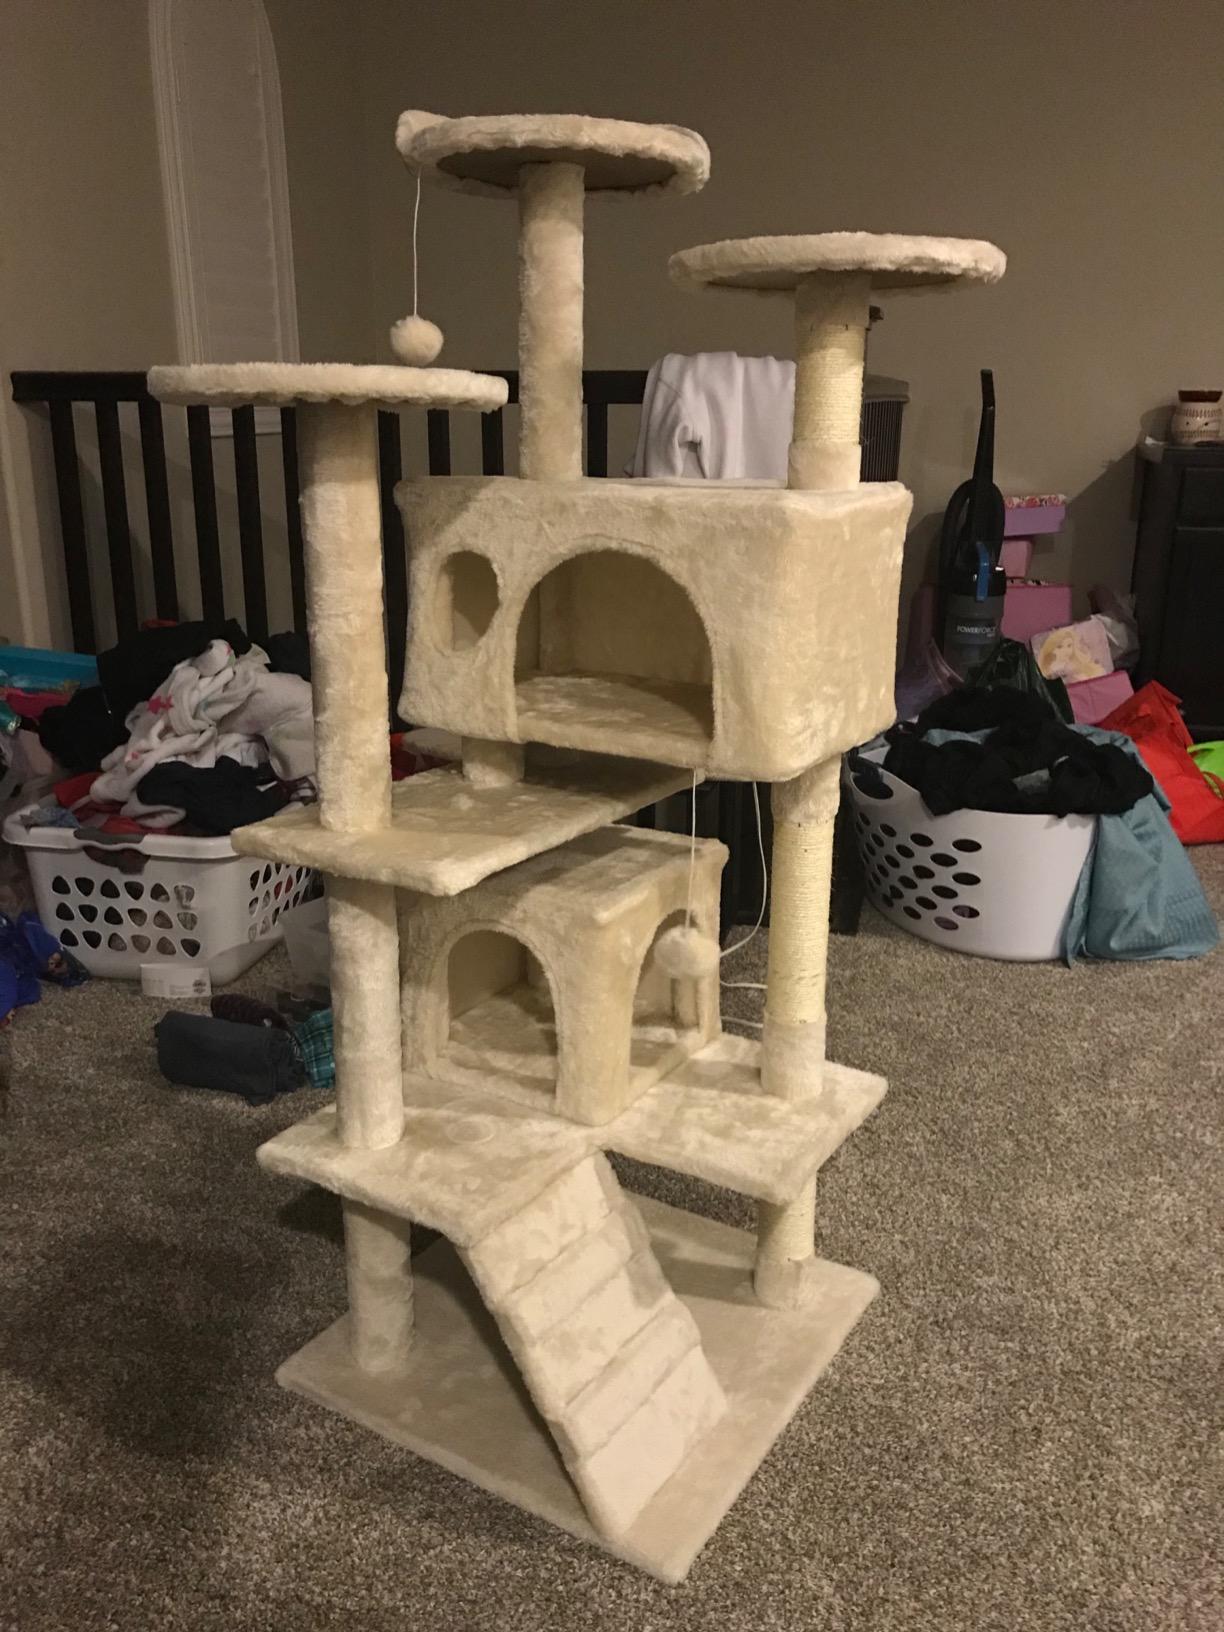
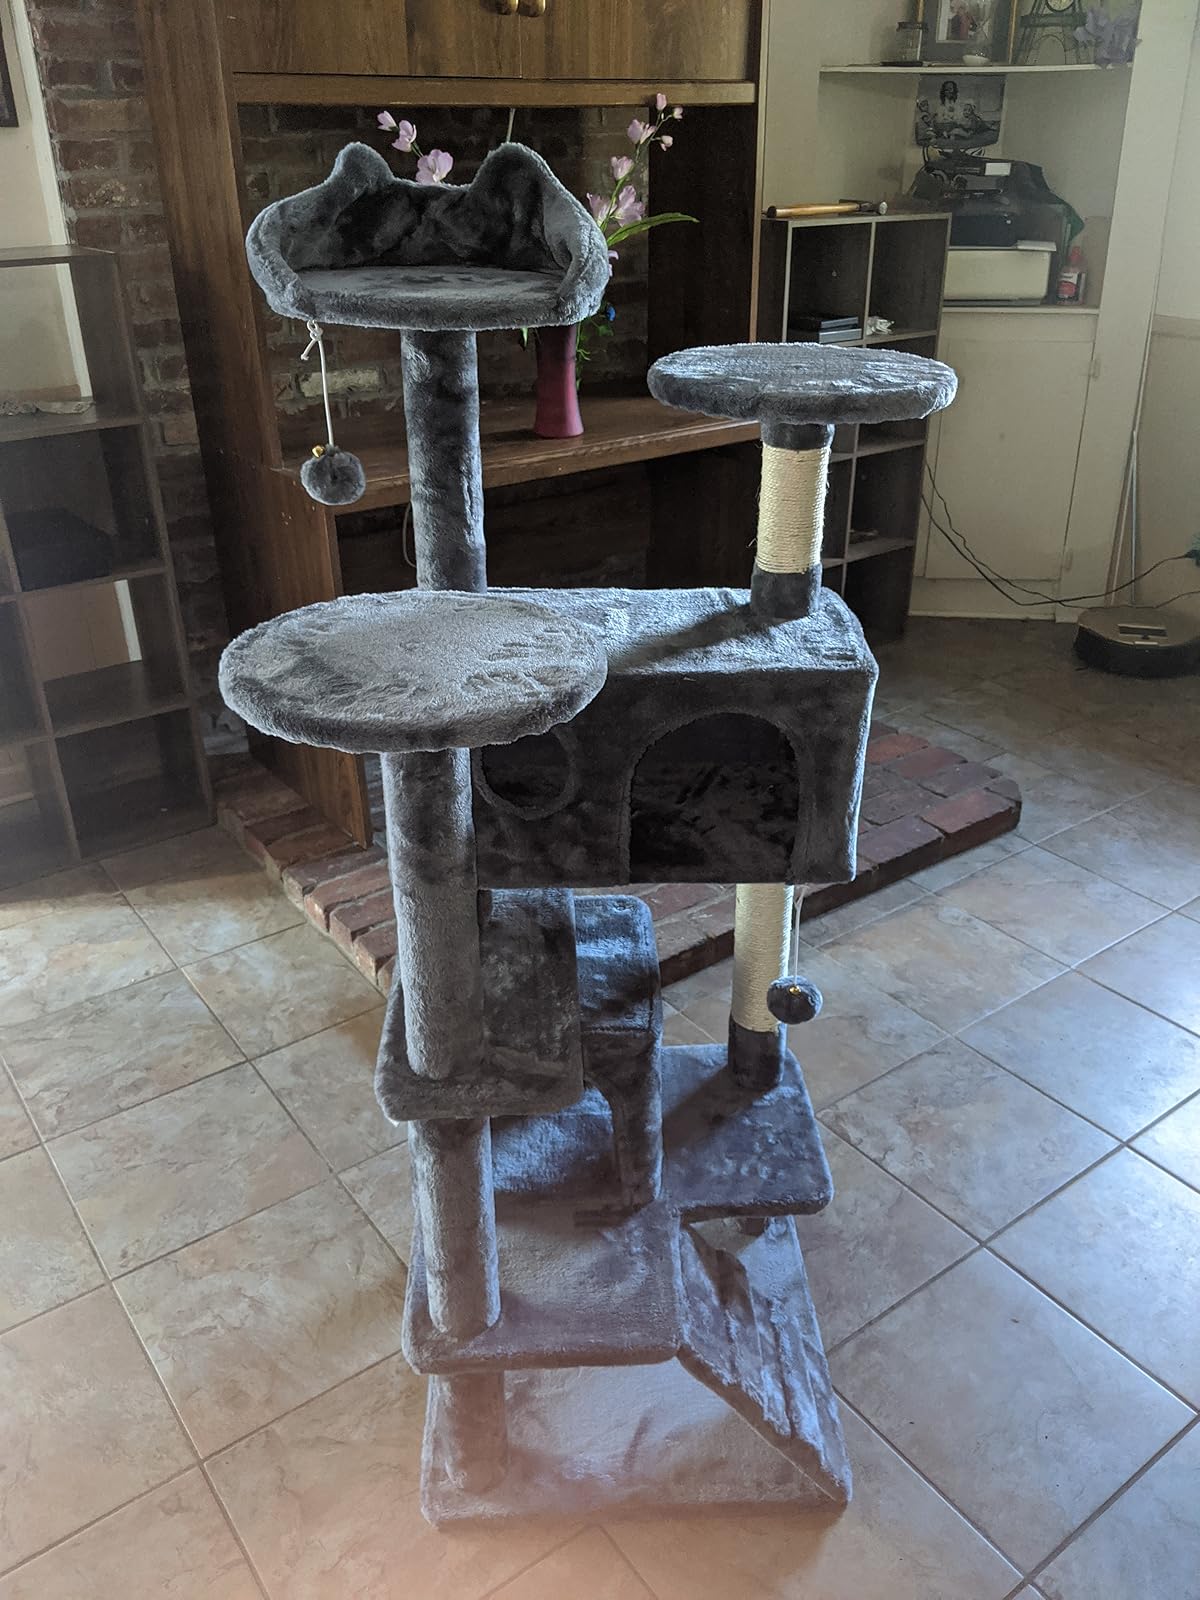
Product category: items_cat tree
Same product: no